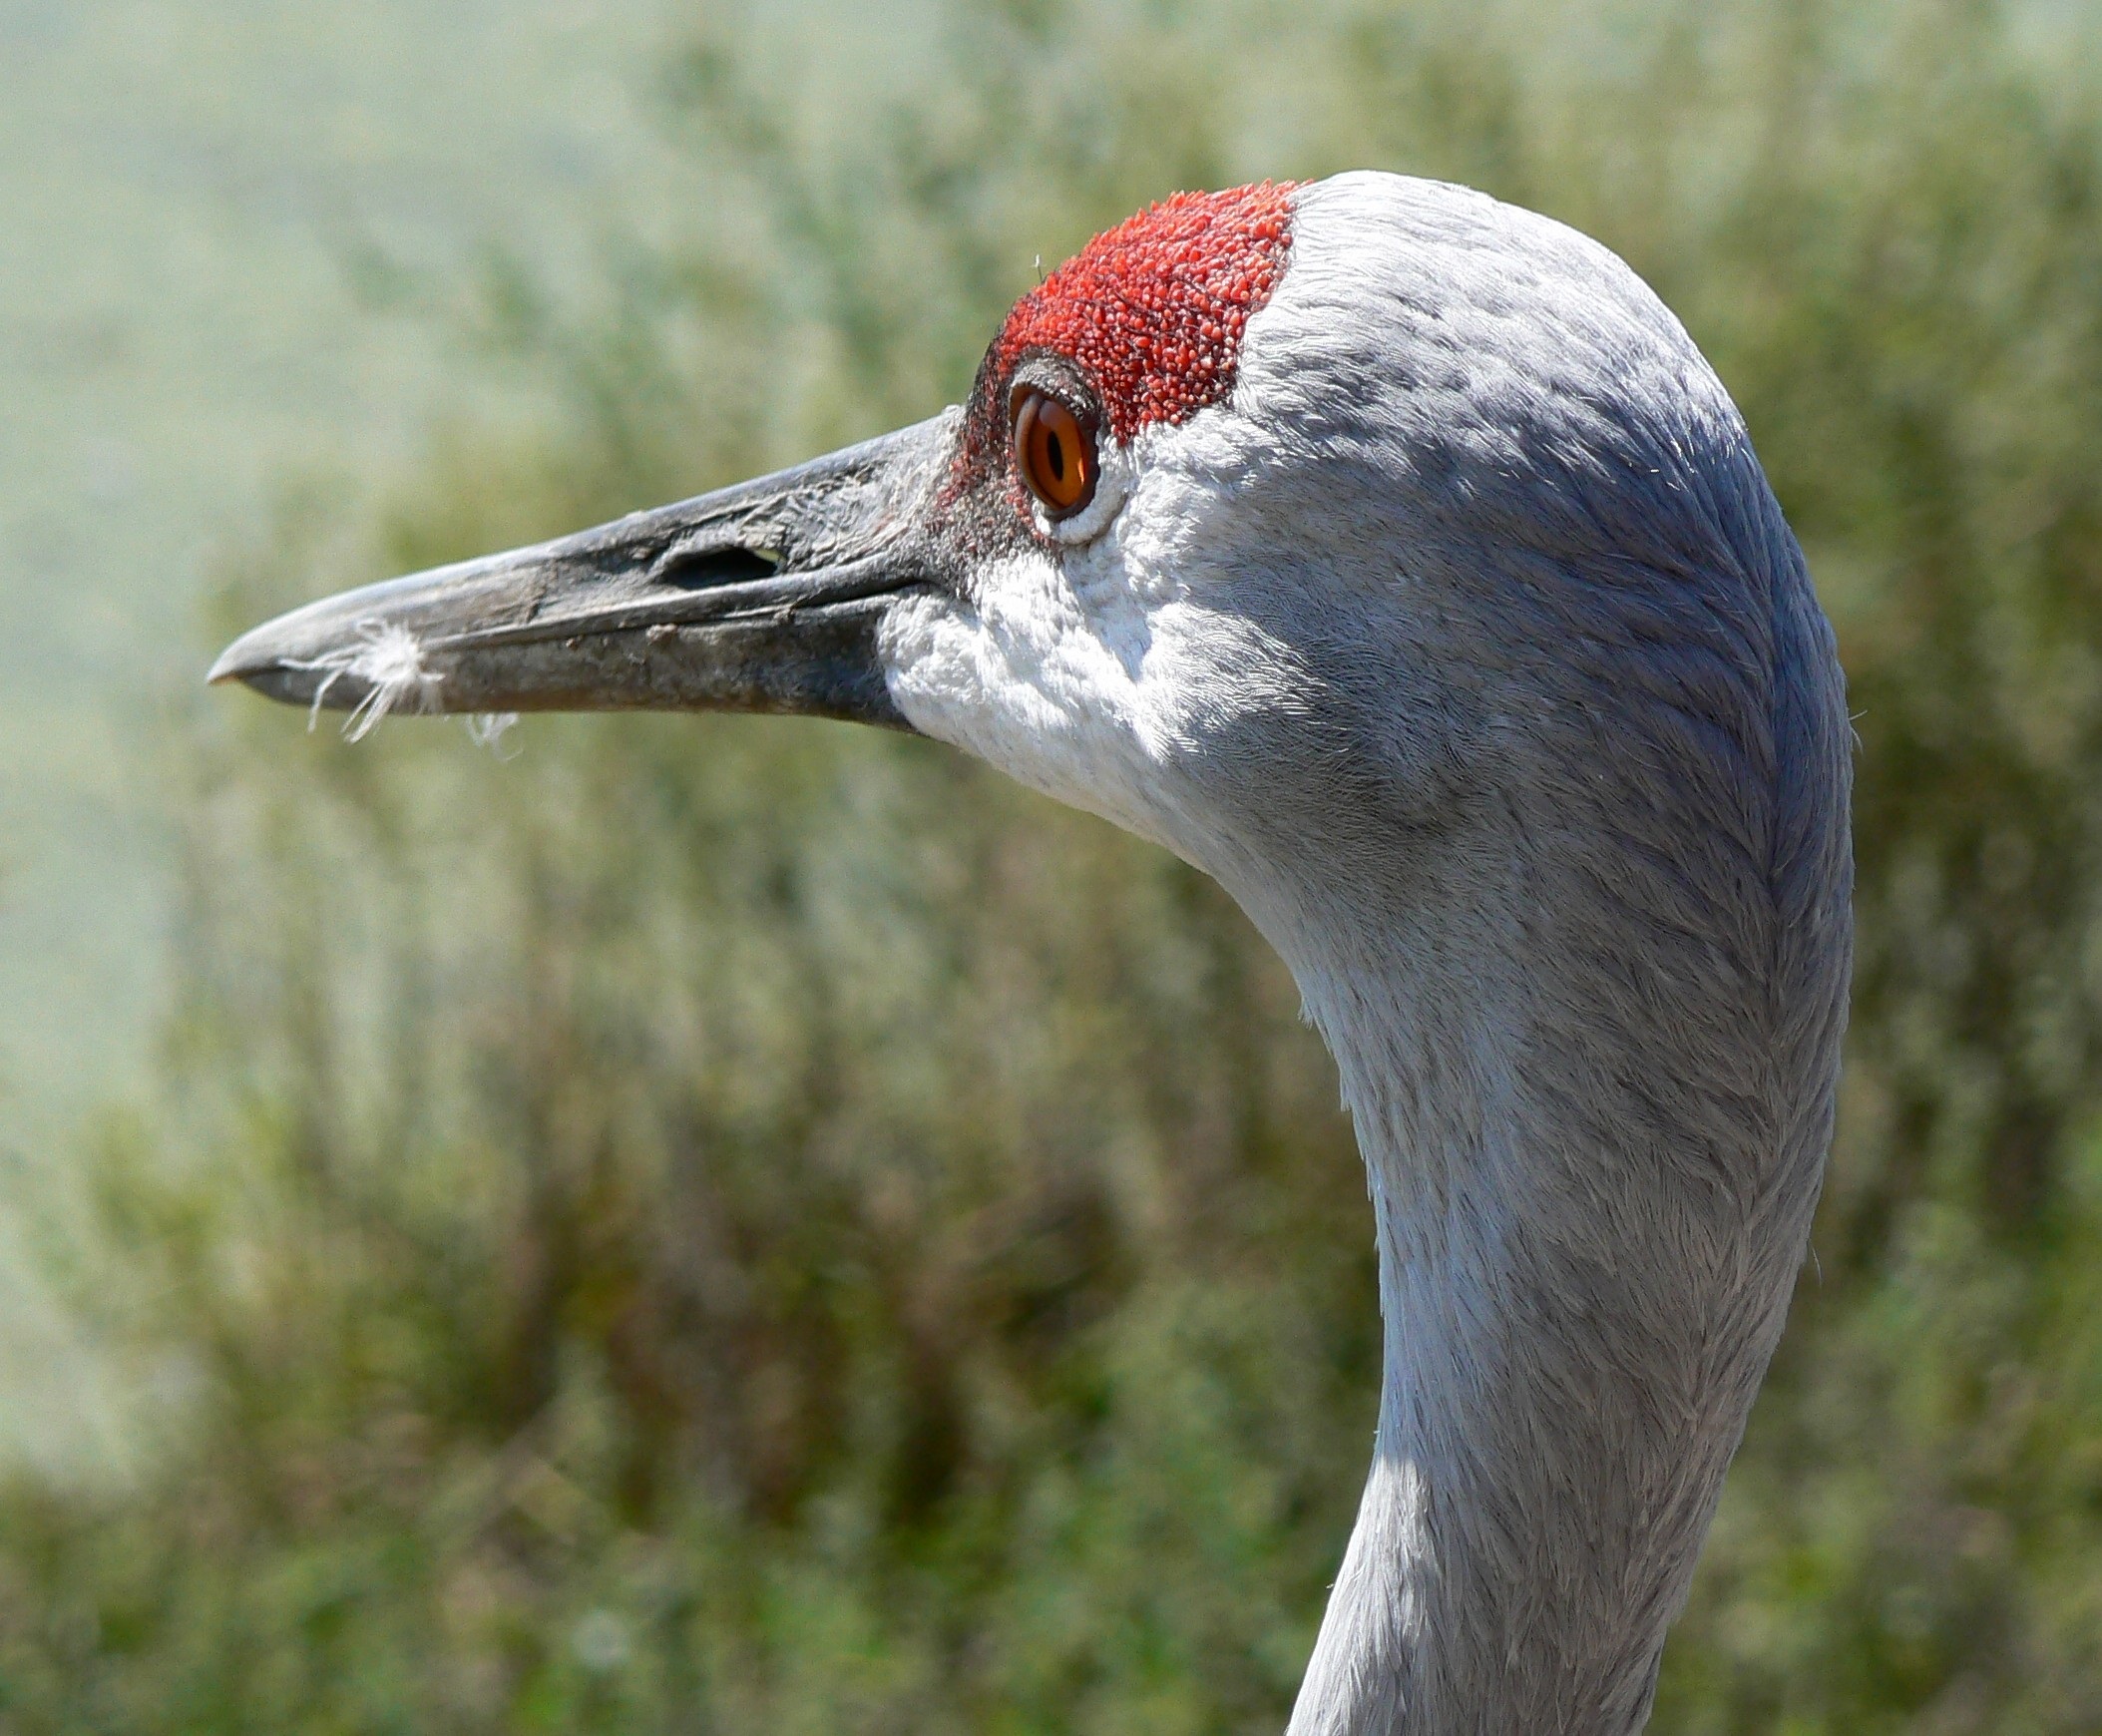
water, nature, bird, wing, white, pond, wildlife, portrait, beak, fauna, close up, head, vertebrate, crane, waterfowl, heron, sandhill